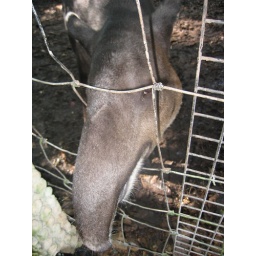
mountain cow, in your face